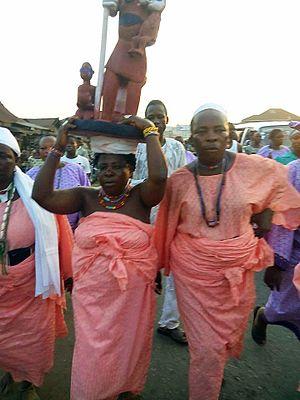
Iemanja est une divinité africaine et afro-américaine.